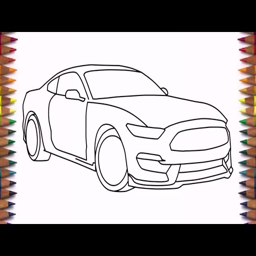
how to draw a step by step easy for beginners